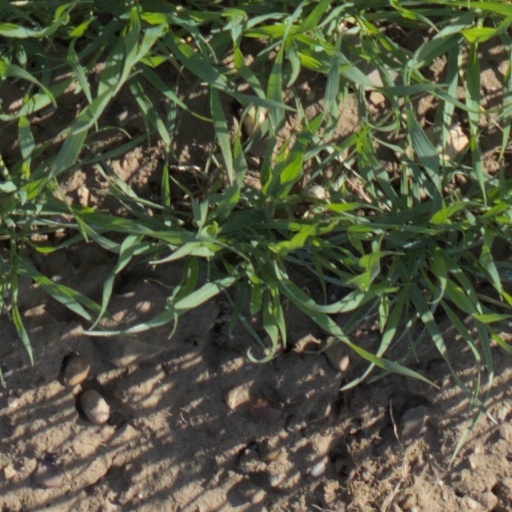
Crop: wheat